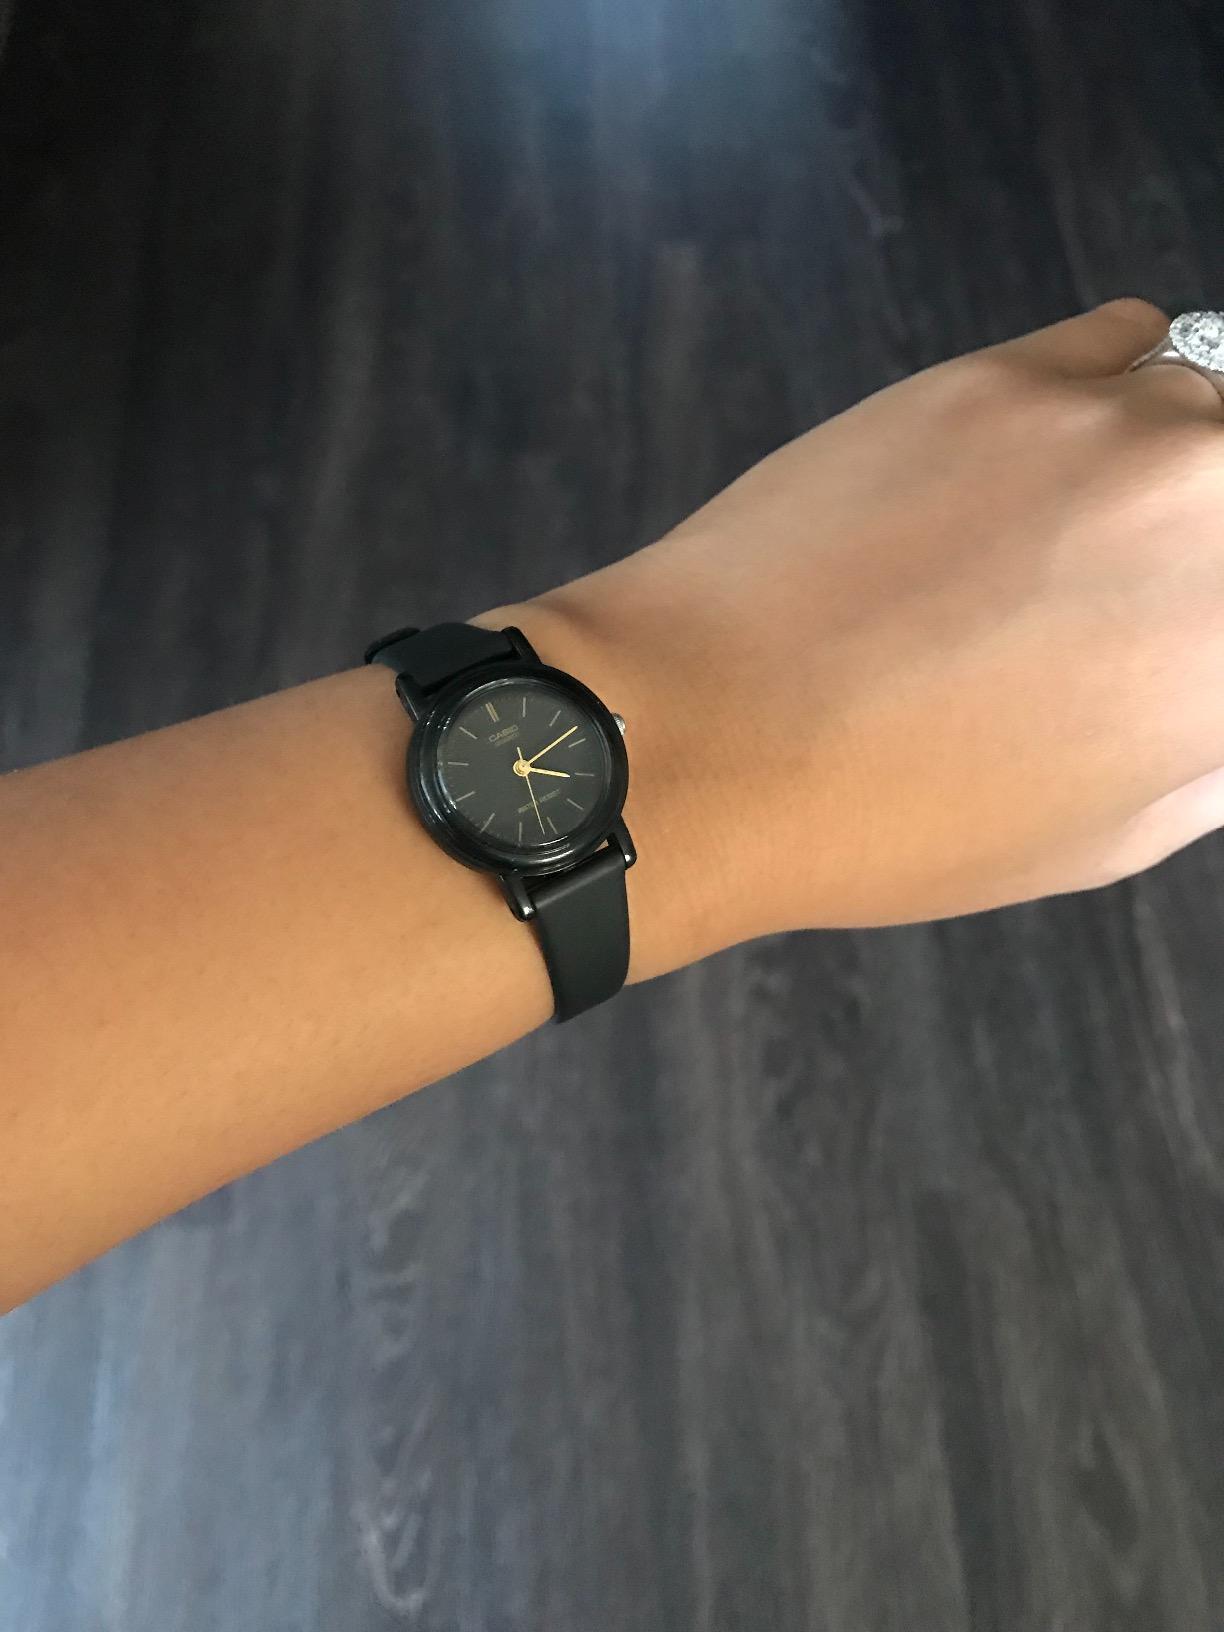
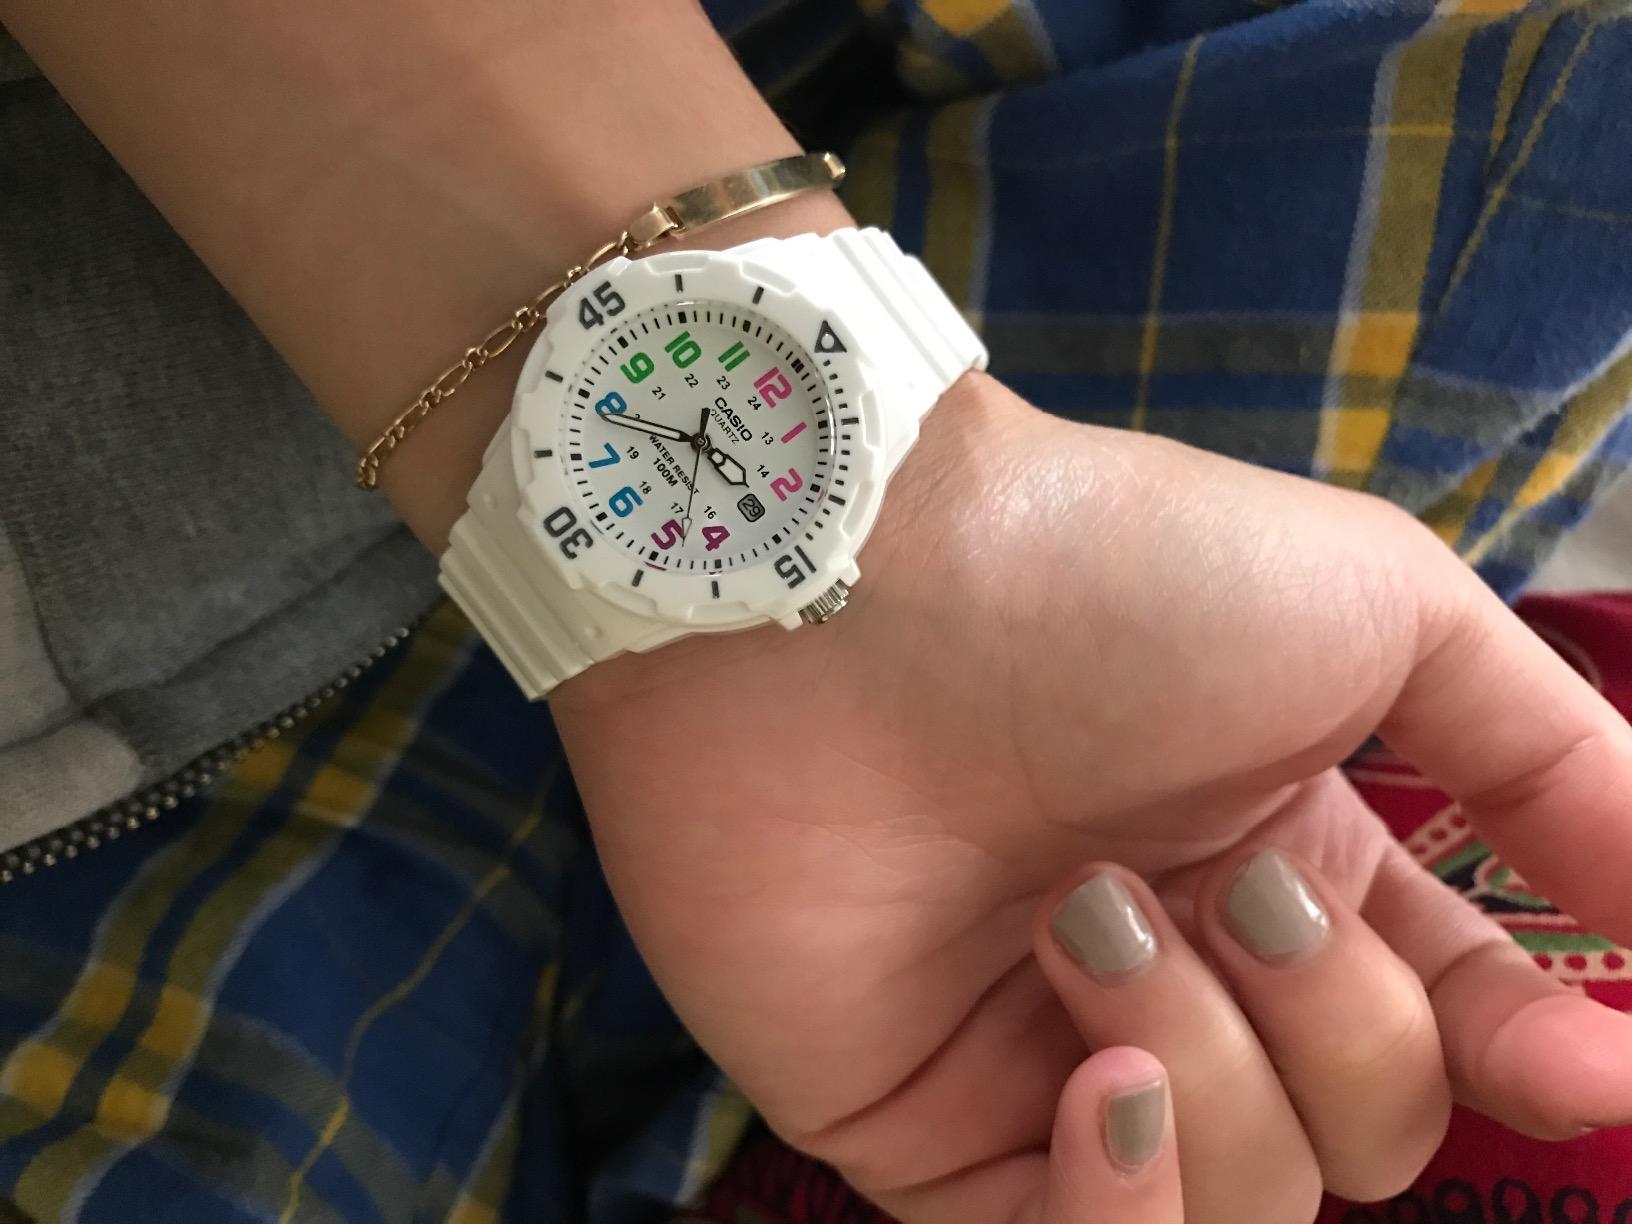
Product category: accessories_watch
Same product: no